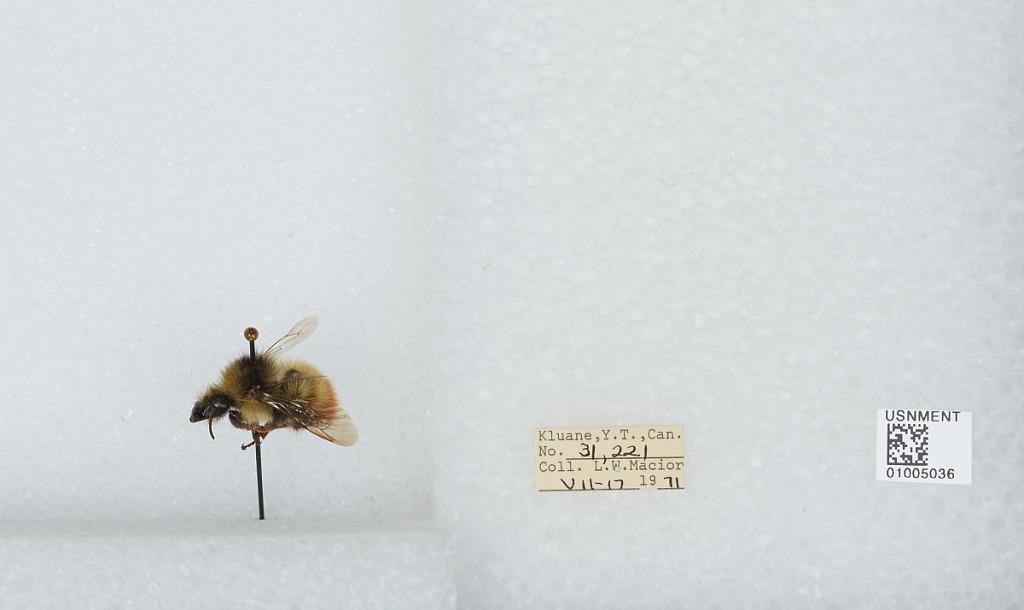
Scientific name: Bombus (Pyrobombus) flavifrons Cresson
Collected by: L. Macior
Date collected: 1971-7-17
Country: Canada
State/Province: Yukon Territory
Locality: Kluane
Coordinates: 60.75, -139.5